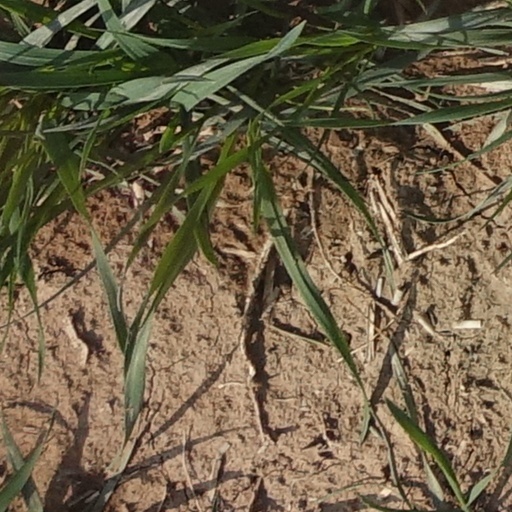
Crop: wheat